Greece national football team

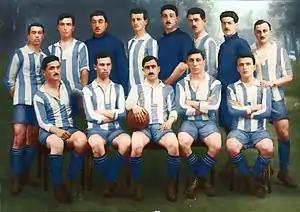
The national team for the Inter-Allied Games in Paris, 1919

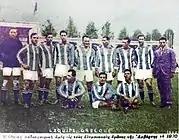
Greece squad for the 1920 Olympics

On 12 April 1896, a Greek XI represented by Podilatikos Syllogos Athinon lost to a Denmark XI by either 9–0 or 15–0, at the Neo Phaliron Velodrome in Athens in a demonstration game during the 1896 Olympic Games.